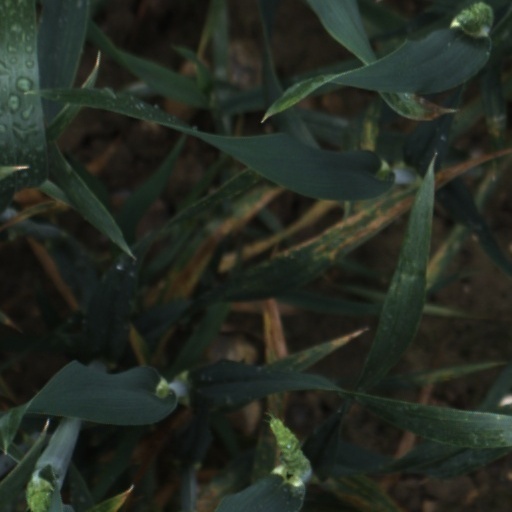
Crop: wheat